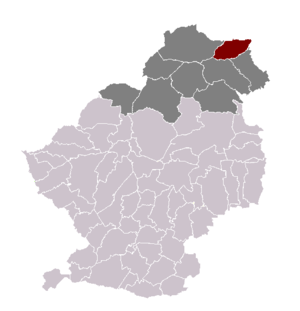
Aix dans son canton et son arrondissement
Aix-en-Pévèle, précédemment nommée Aix jusqu'en novembre 2018, est une commune française, située dans la Pévèle, dans le canton d'Orchies, dans le département du Nord en région Hauts-de-France. Aix-en-Pévèle est aussi l'une des communes limitrophes à la Belgique.